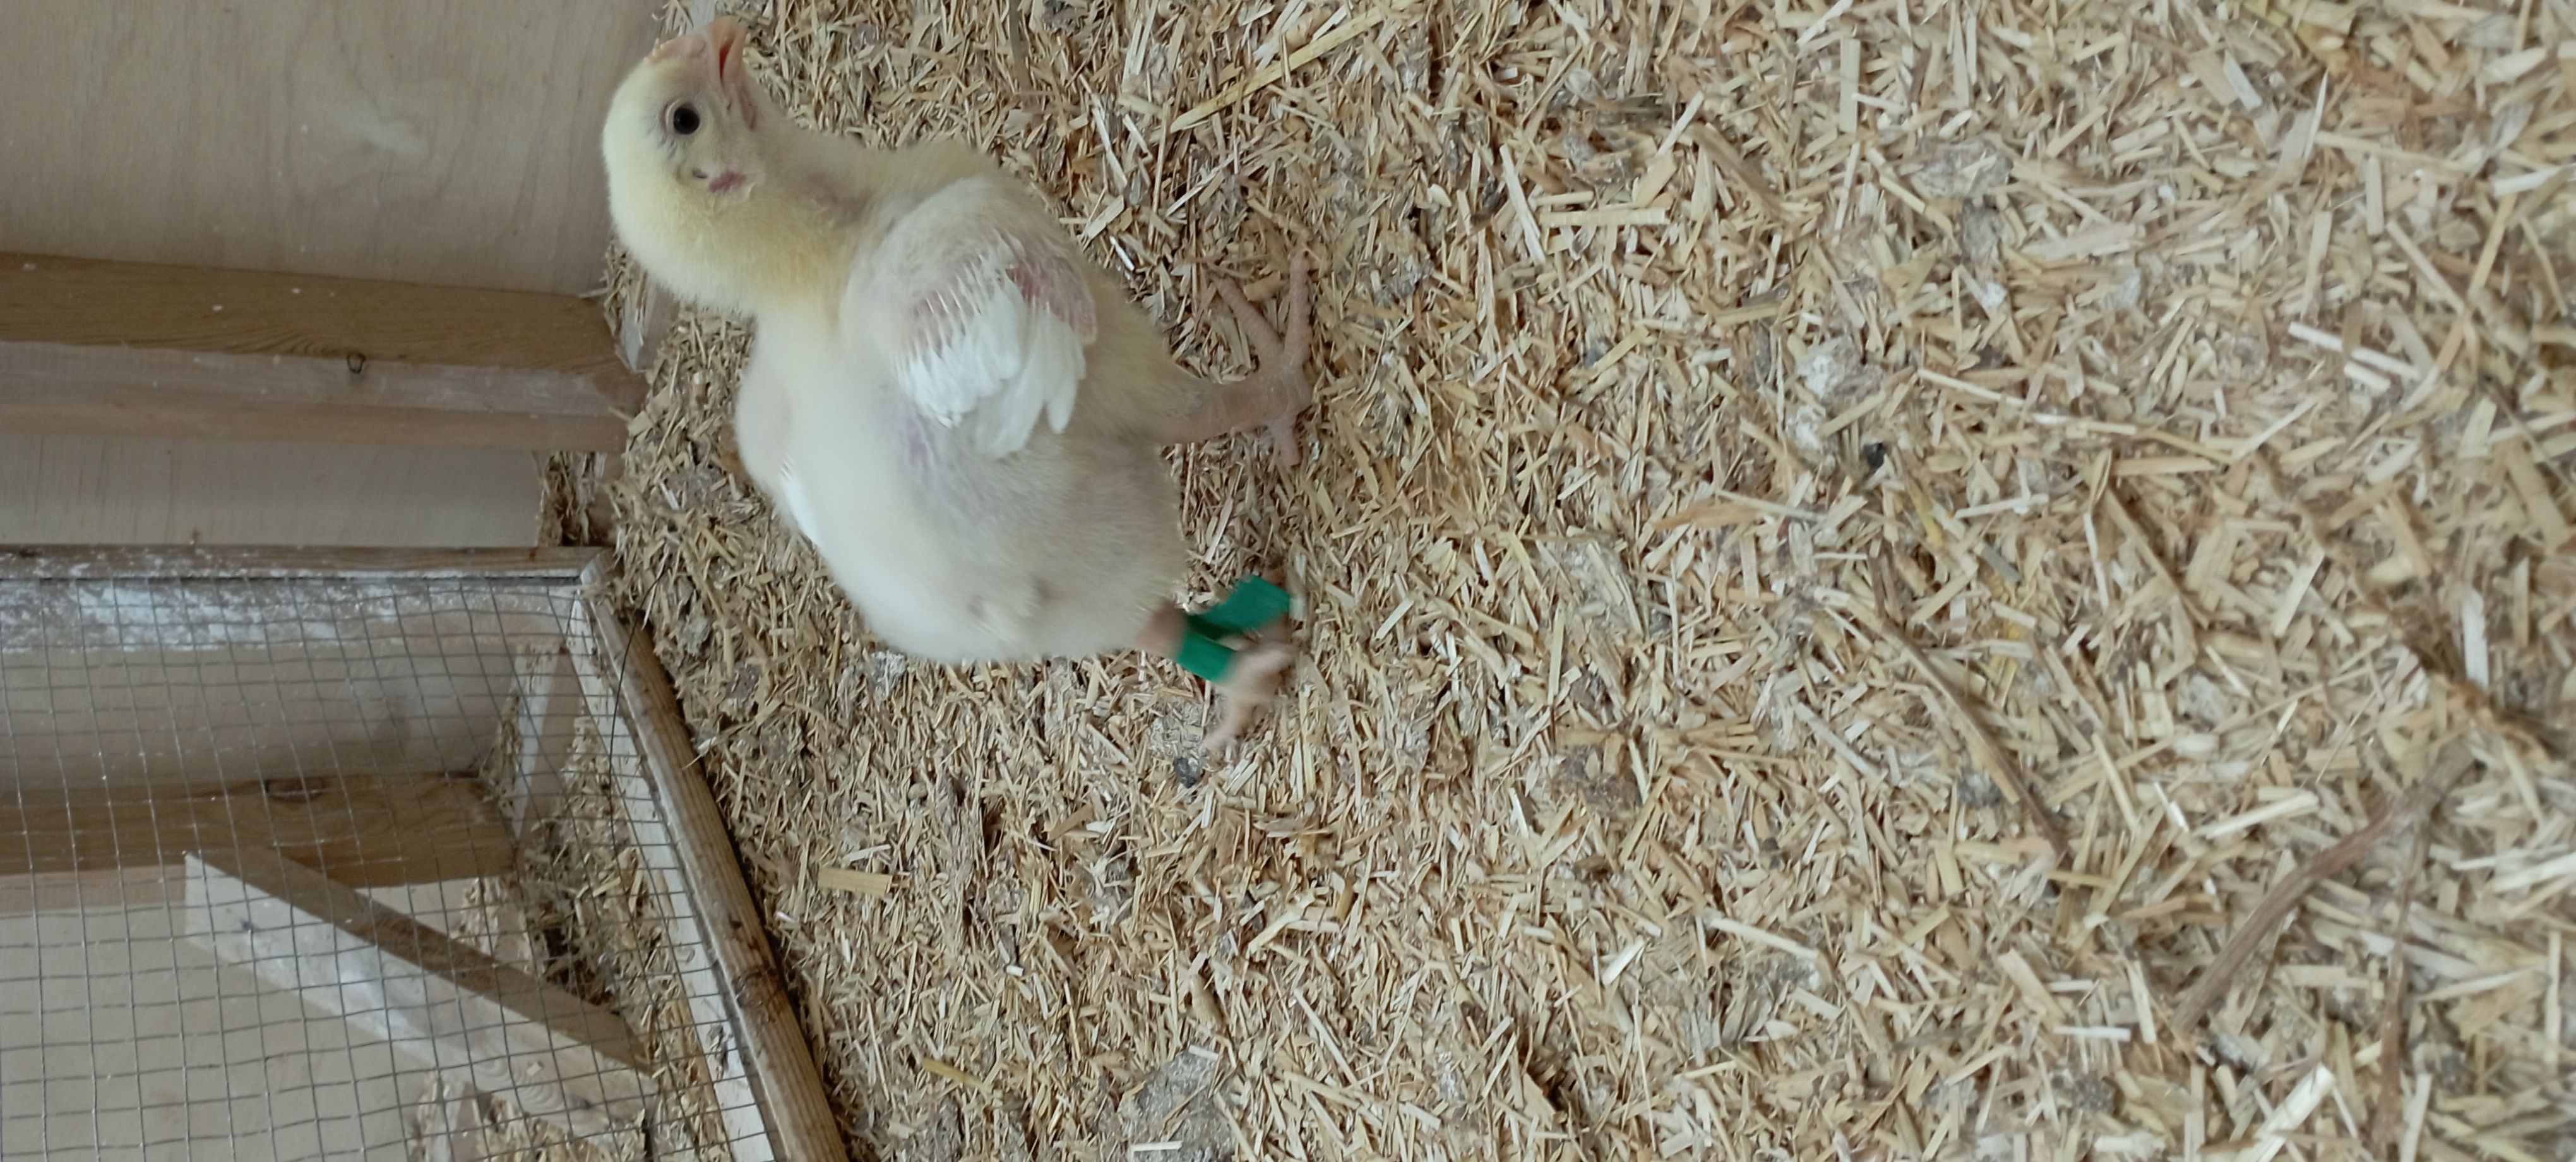
Weight: 391 g